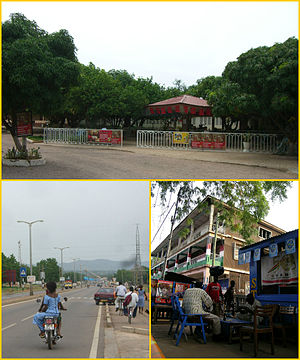
Bolgatanga
Bolgatanga er en by i det nordlige Ghana, beliggende tæt på landets grænse til nabolandet Burkina Faso. Byen har et indbyggertal på 66.685.